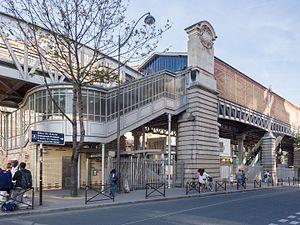
Bir-Hakeim est une station de la ligne 6 du métro de Paris, située dans le 15ᵉ arrondissement de Paris.